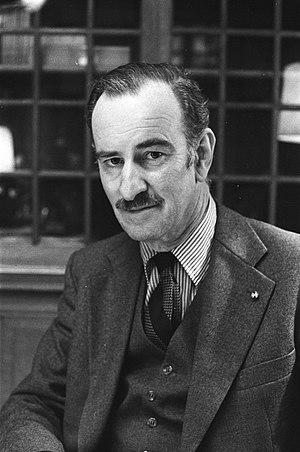
Une moustache est une pousse de poils qui se trouve sur la lèvre supérieure des hommes.